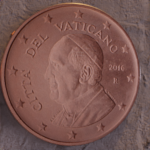
Coin value: 5cents
Country: va
Edition: 2016